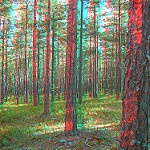
Label: forest